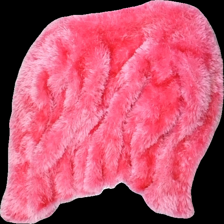
View: back
Type: Outerwear
Category: Ladies
Brand: Missing
Colors: Pink
Material: 100% polyester
Cut: Regular
Season: All
Stains: Minor
Price range: 50-100
Recommended usage: Reuse